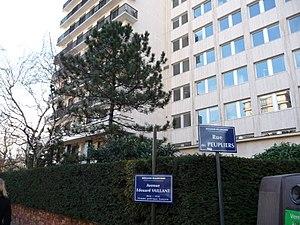
L'avenue Édouard-Vaillant est une voie de communication située à Boulogne-Billancourt.